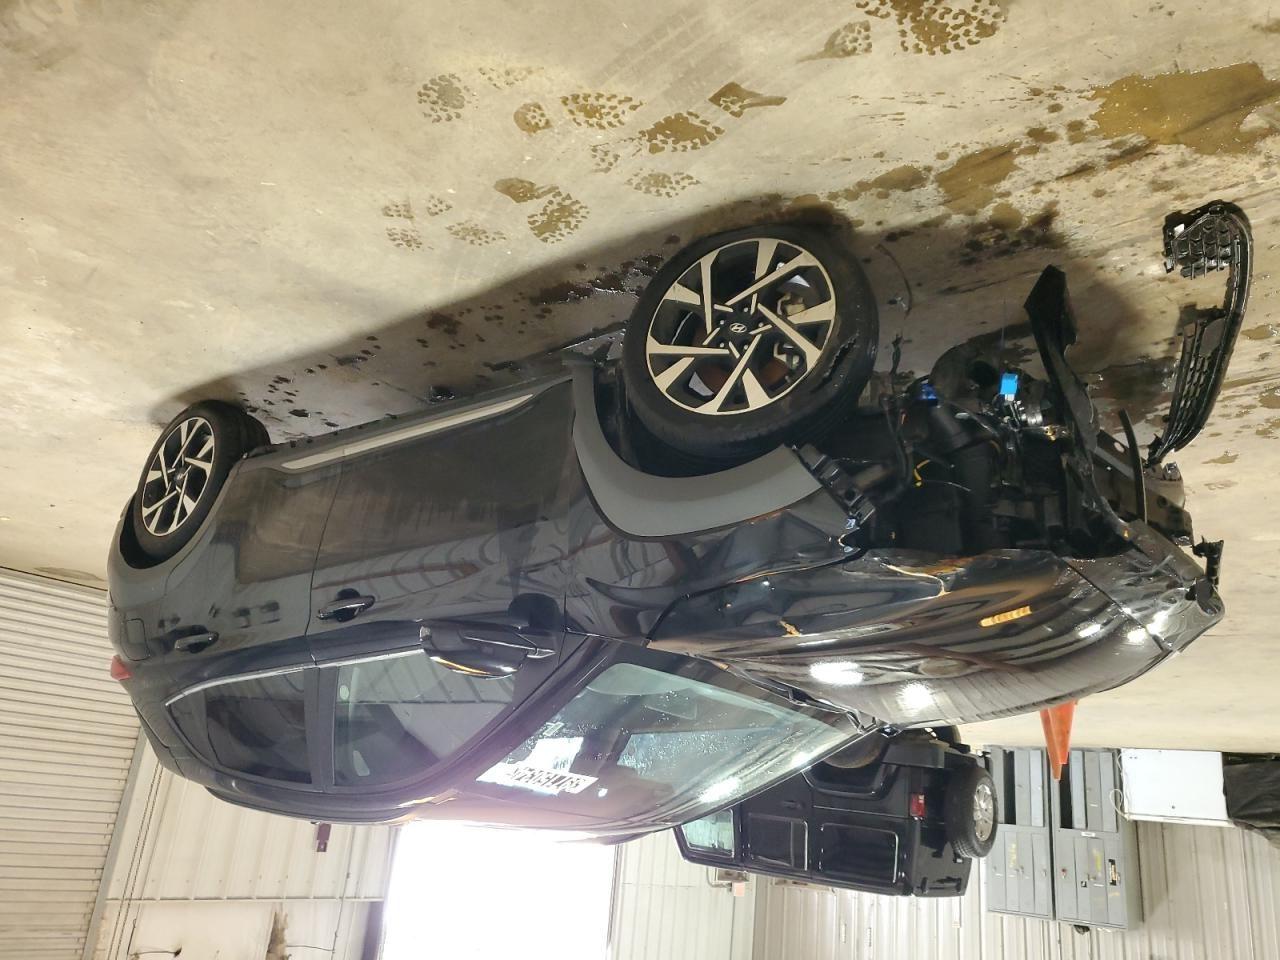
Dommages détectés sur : plaque d'immatriculation avant, pare-choc avant, feu avant droit, feu avant gauche, capot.
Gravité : majeur